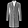
Label: Coat